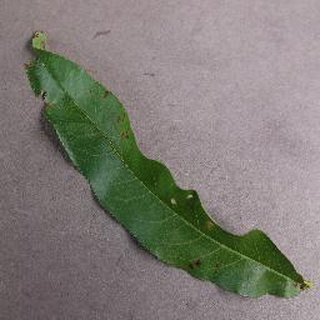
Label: peach_bacterial_spot